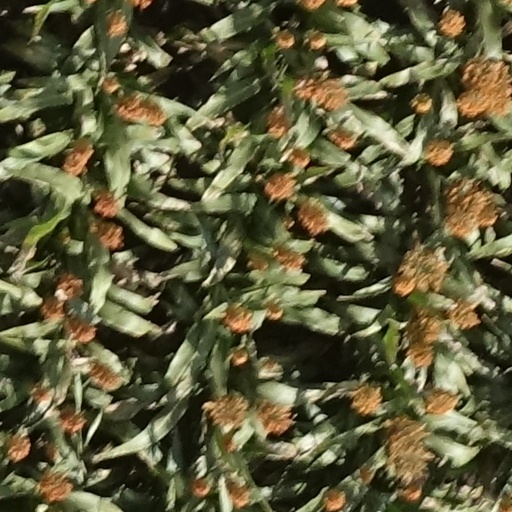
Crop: sorghum